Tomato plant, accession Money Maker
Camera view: tilt-top (135 deg); turntable rotation: 180 degrees
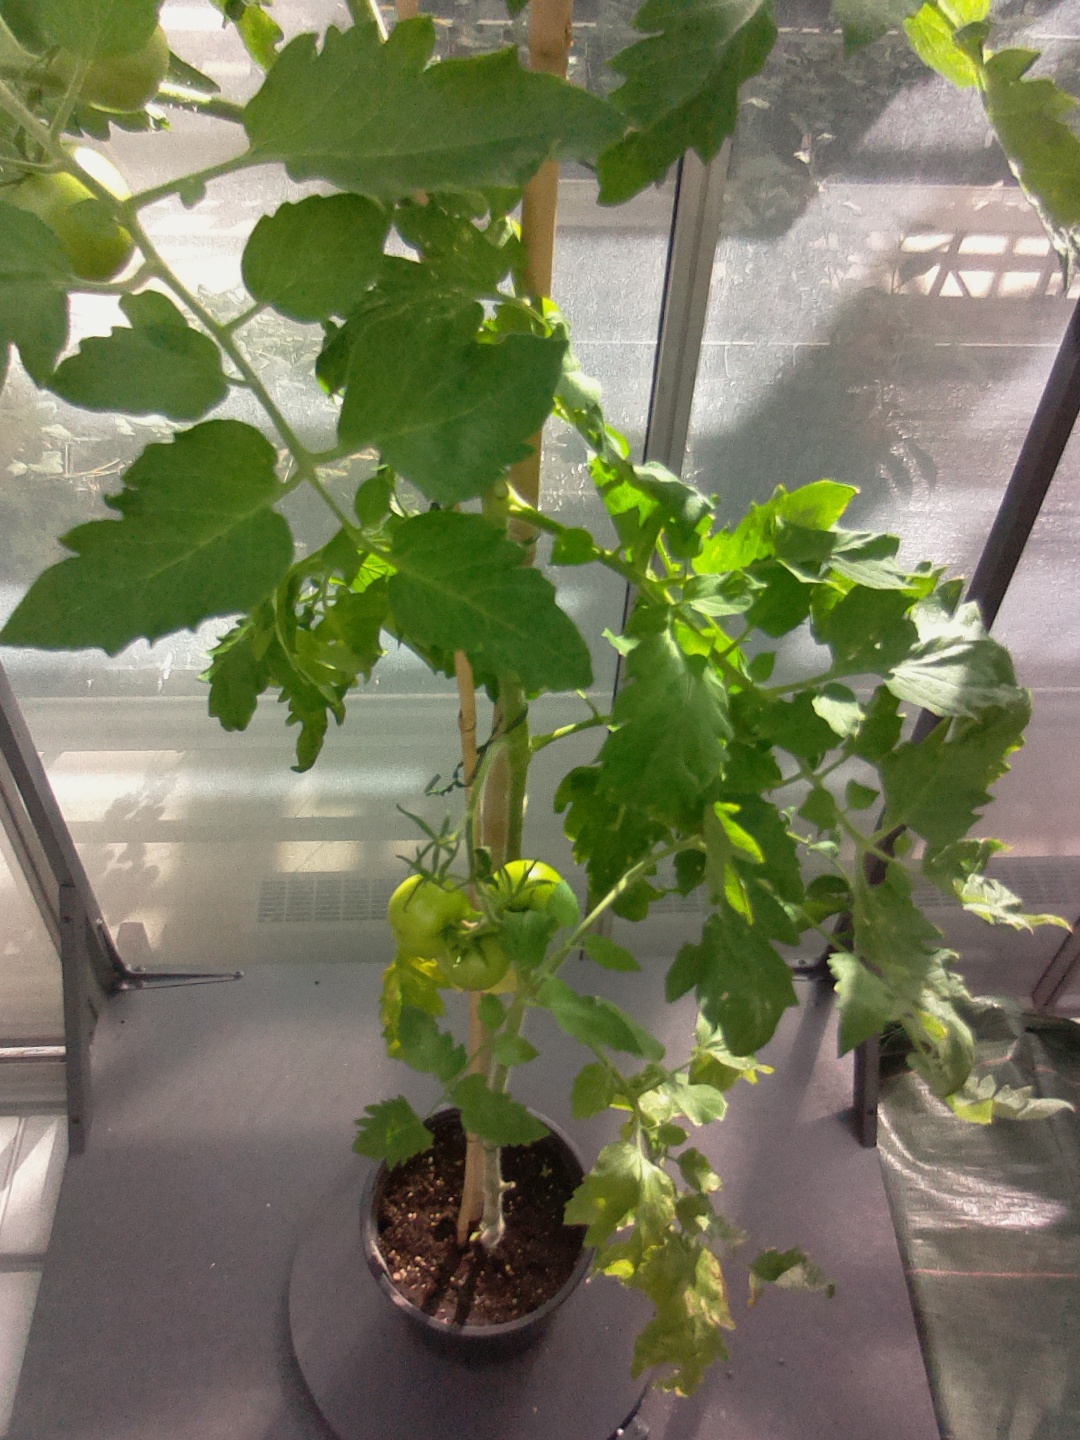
BBCH growth stage 76: 60%-70% of final fruit size